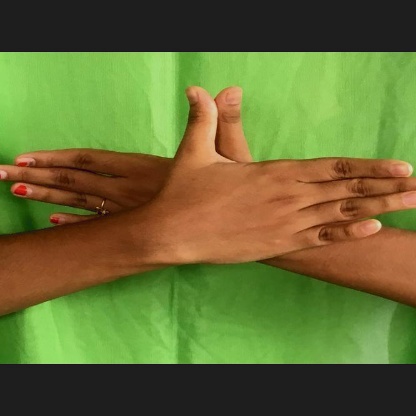
Mudra: Garuda